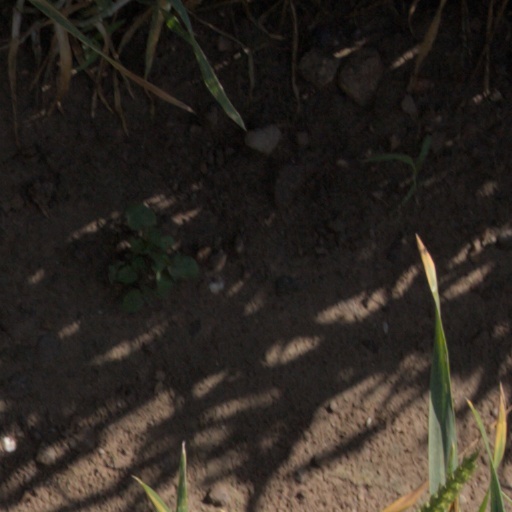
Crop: wheat